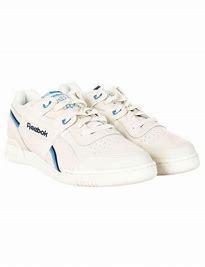
Brand: Reebok
Model: Workout Plus Mu